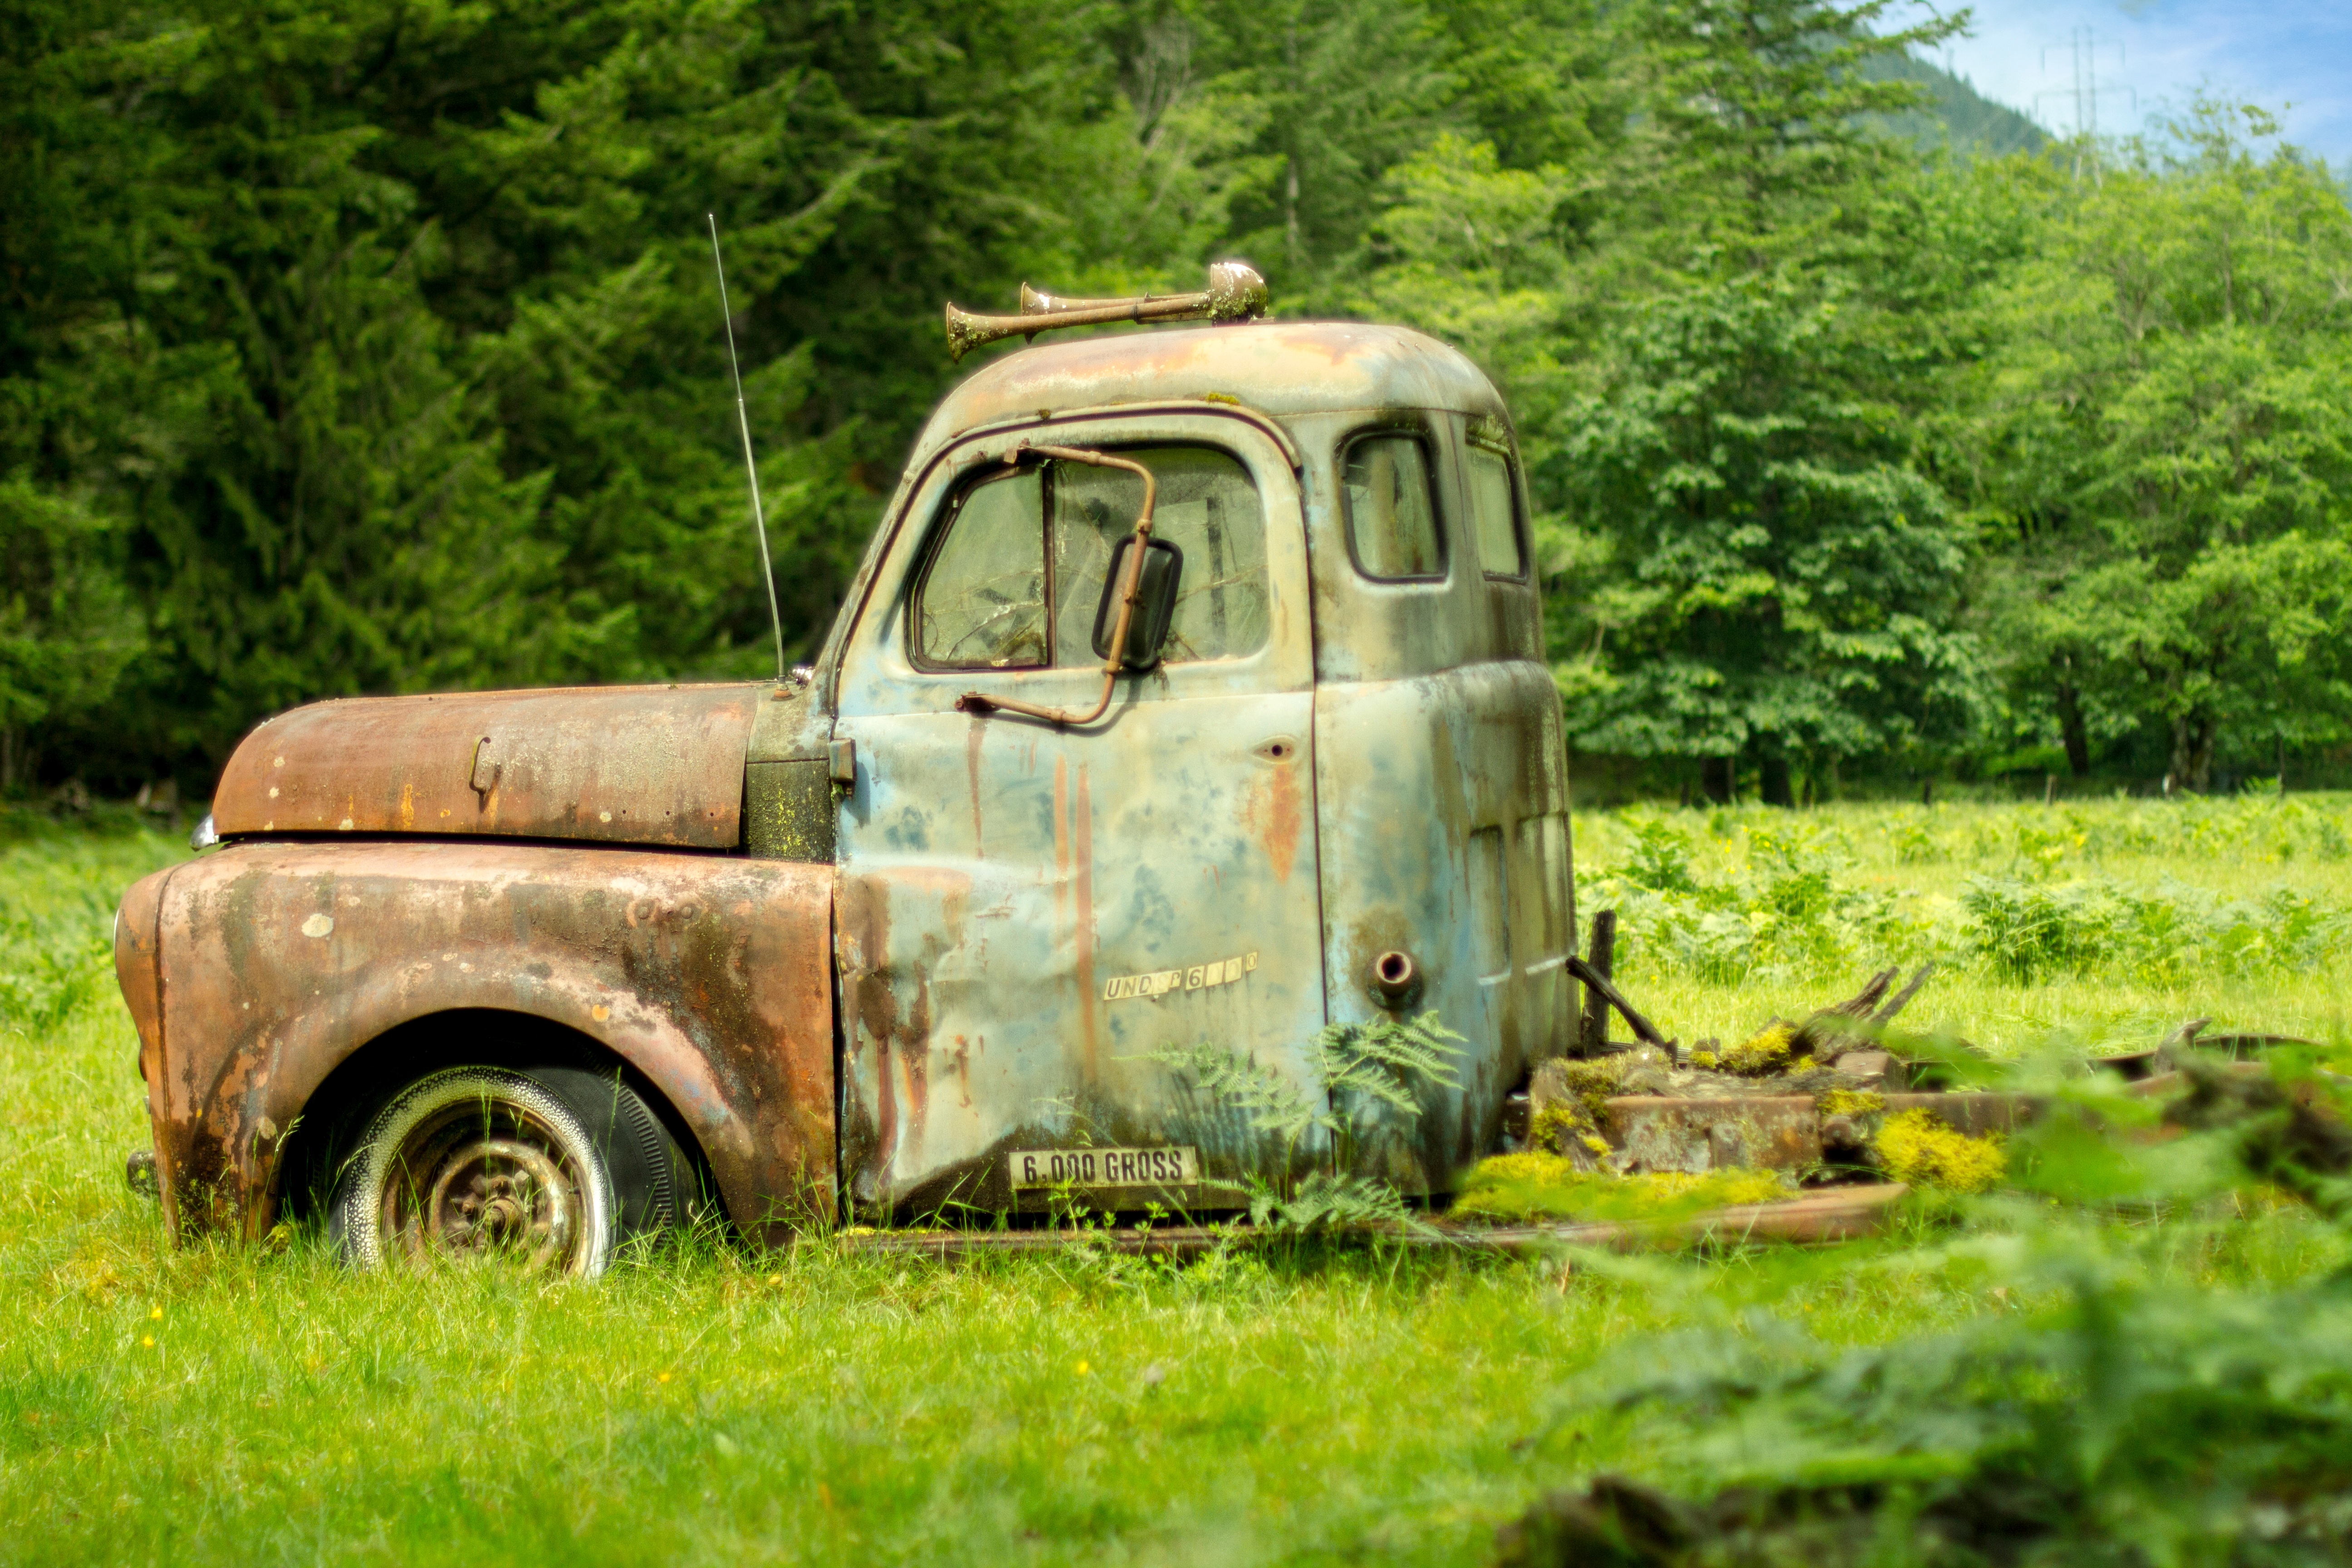
car, lawn, transport, truck, vehicle, pickup truck, land vehicle, off roading